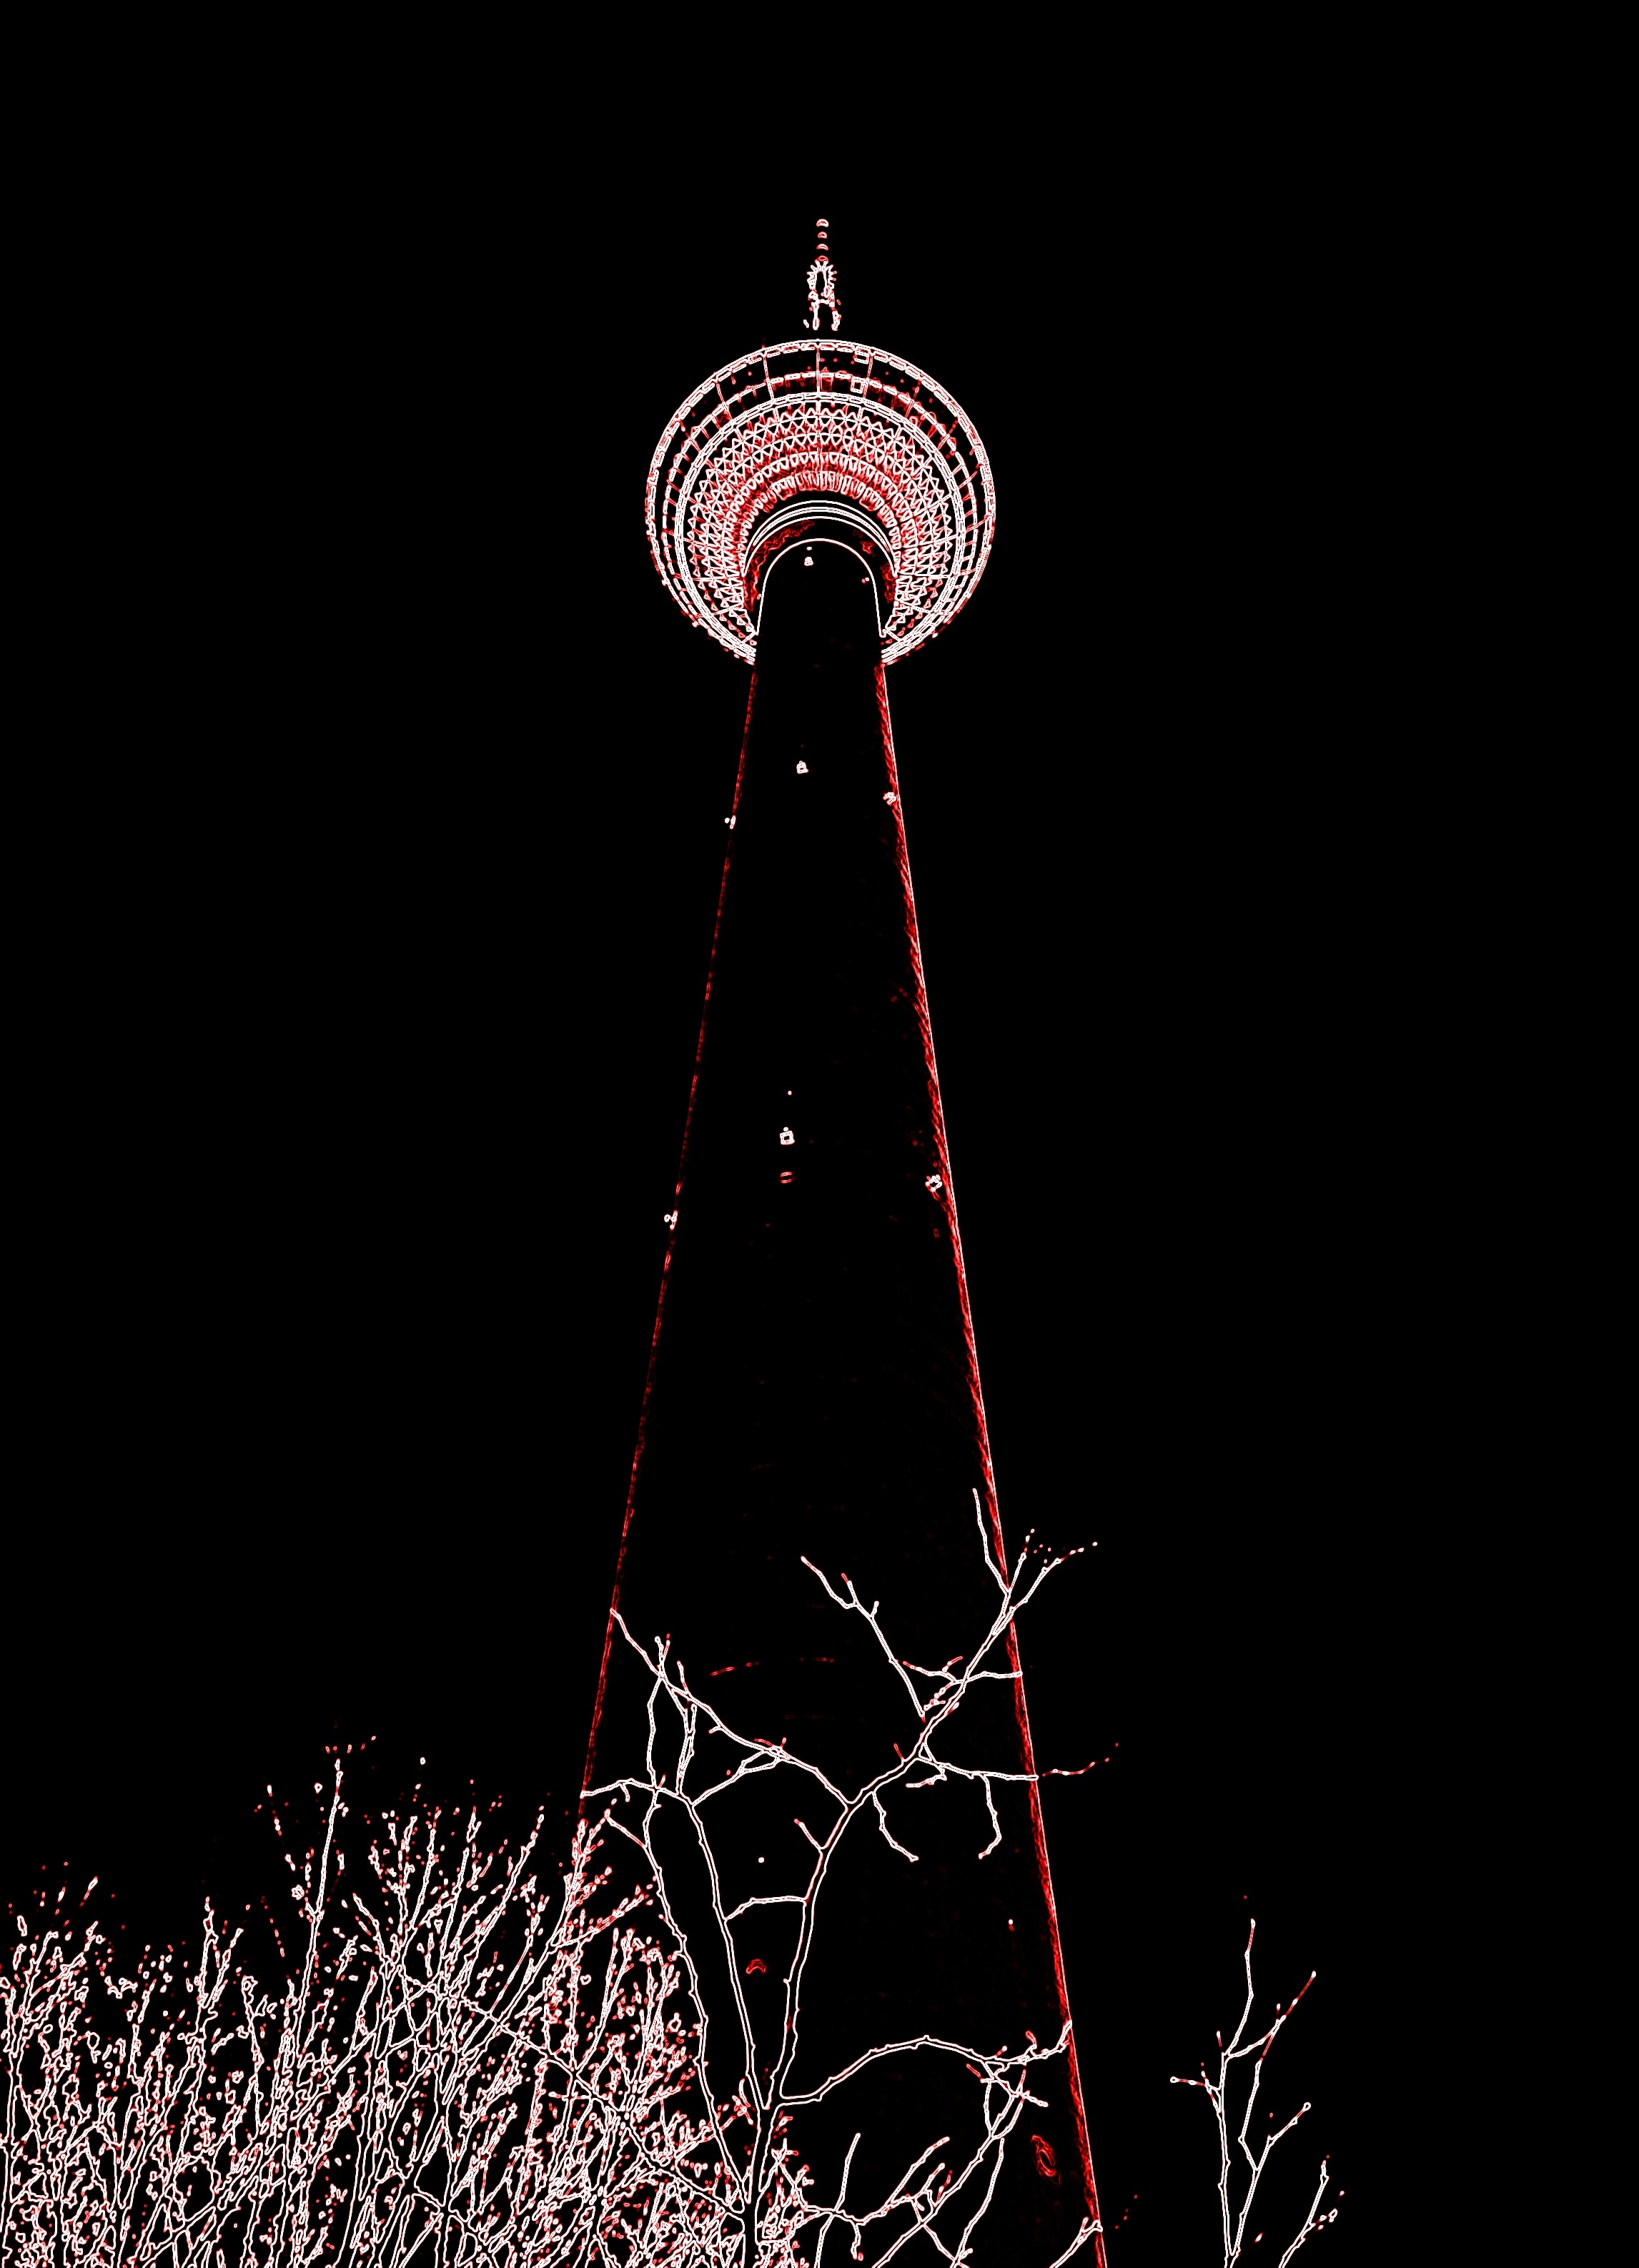
light, night, dark, darkness, street light, lighting, christmas decoration, illustration, light fixture, berlin, alexanderplatz, tv tower